Sylvia Earle

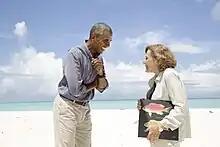
President Barack Obama talks with Dr. Sylvia Earle, during a visit to Midway Atoll, Sept. 1, 2016. Dr. Earle shows the President a photo of a newly discovered species of blue fish native to Midway waters.

In 1982 she and her later husband, Graham Hawkes, an engineer and submersible designer, founded Deep Ocean Engineering to design, operate, support and consult on piloted and robotic subsea systems. In 1985, the Deep Ocean Engineering team designed and built the "Deep Rover" research submarine, which operates down to . By 1986, "Deep Rover" had been tested and Earle joined the team conducting training off Lee Stocking Island in the Bahamas.